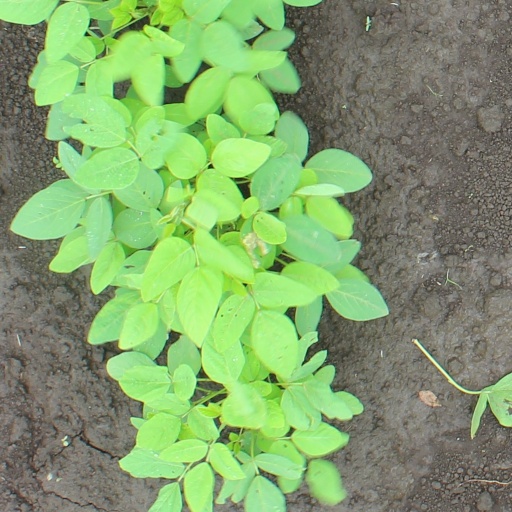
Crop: soybean